René-Robert Cavelier, Sieur de La Salle

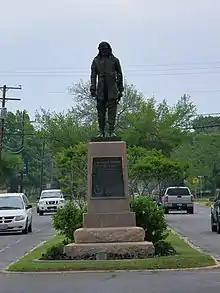
Statue of de La Salle located in Navasota, Texas

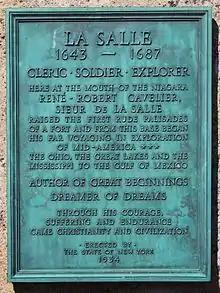
Bronze plaque honoring LA SALLE, at Old Fort Niagara, NY.

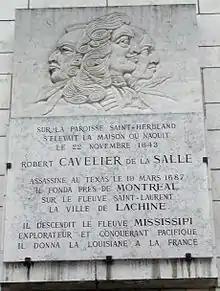
Memorial Plaque to de La Salle in Rouen

In addition to the forts, which also served as authorized agencies for the extensive fur trade, La Salle's visits to Illinois and other Natives cemented the French policy of alliance with Natives in the common causes of containing both Iroquois influence and Anglo-American colonization. He also gave the name Louisiana ("La Louisiane") to the interior North American territory he claimed for France, which lives on in the name of a U.S. state.